John Charles Thomas

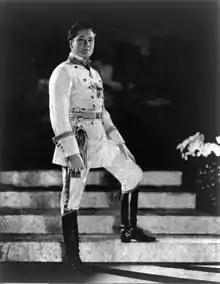

Thomas sang in a concert performance of the Market Scene from Rimsky-Korsakov's opera "Sadko" at Manhattan's Carnegie Hall in December 1924. His debut in a fully staged opera occurred in March 1925, as Amonasro in a production of Verdi's "Aida", presented by the semi-professional Washington National Opera.